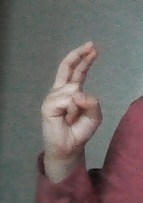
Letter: zay